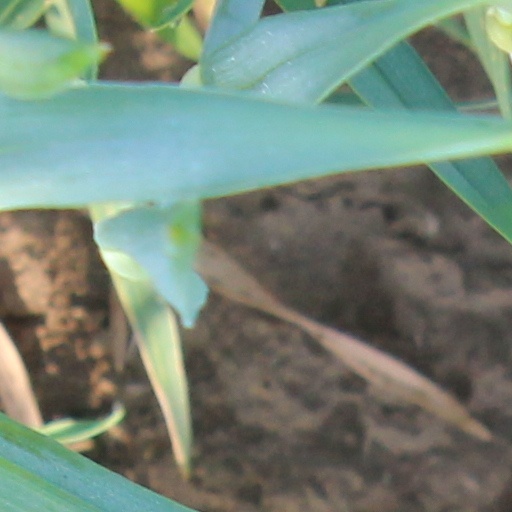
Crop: wheat